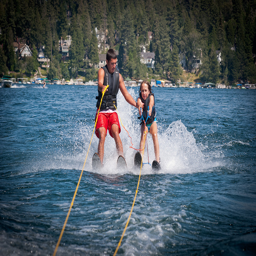
a man helps a girl learn how to water ski
Two people on water skis holding onto a rope.
A man and a little girl riding water skis across a body of water.
two water skiers and the male is helping the small girl
A man and a girl waterskiing on a lake.